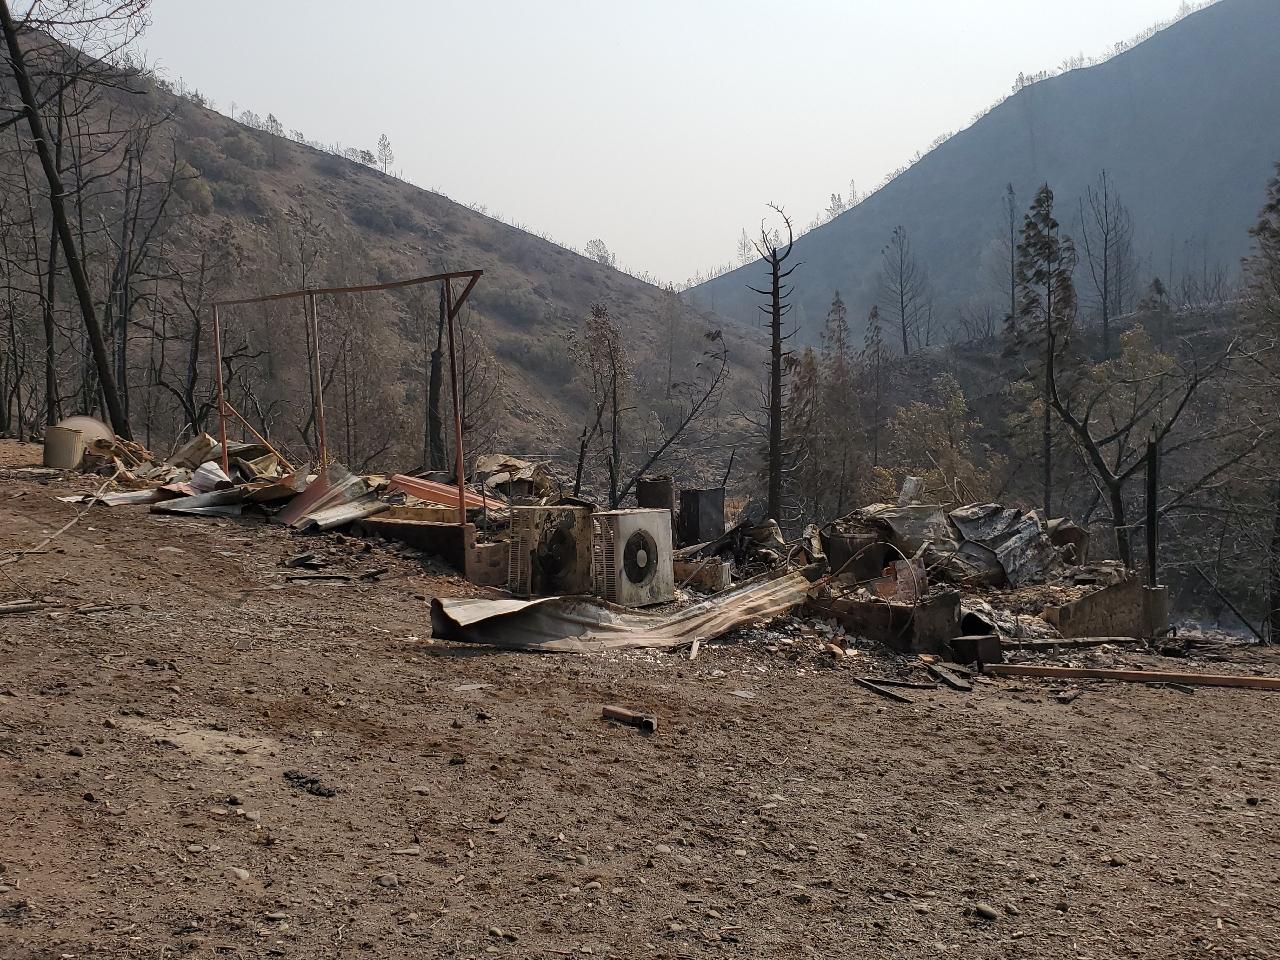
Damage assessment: destroyed